Florida Sixth District Court of Appeal

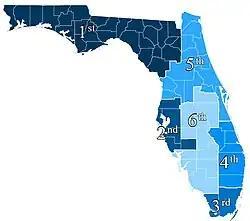
Florida DCA map

In early 2021, then Florida Chief Justice Charles Canady established a 15-person "District Court of Appeal Workload and Jurisdiction Assessment Committee" to look into justifying a new District Court of Appeal. The last DCA expansion was the Florida Fifth District Court of Appeal in 1979. Blaise Trettis, a public defender in Brevard County, served on the Assessment Committee. When the committee looked at yearly case filings, they found that there was “a precipitous decline” in the number of appeals over the years. DCA judges were not overwhelmed, and they were not stating that they were. Trettis and three district court judges wrote a minority report. In it they noted that all five DCA Chief Judges told Canady that no changes were needed.